Hospital of St John Baptist without the Barrs

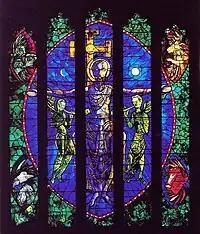
John Piper Window

In 1929 the resident's rooms were rearranged to overlook a central quadrangle. The rooms were also upgraded with new gas heating and sanitation facilities. In 1958 the Masters House was renovated with the top floor converted into flats. In 1966/67 the south and western sides of the quadrangle were constructed by Louis de Soissons Architects with a house for the warden and a two-storey building with four two bedroomed flats. It was in the 1960s when married couples were allowed to take residence in the hospital. In 1984 the stained glass in the east window of the chapel was replaced by a magnificent interpretation of 'Christ in Majesty' by John Piper.